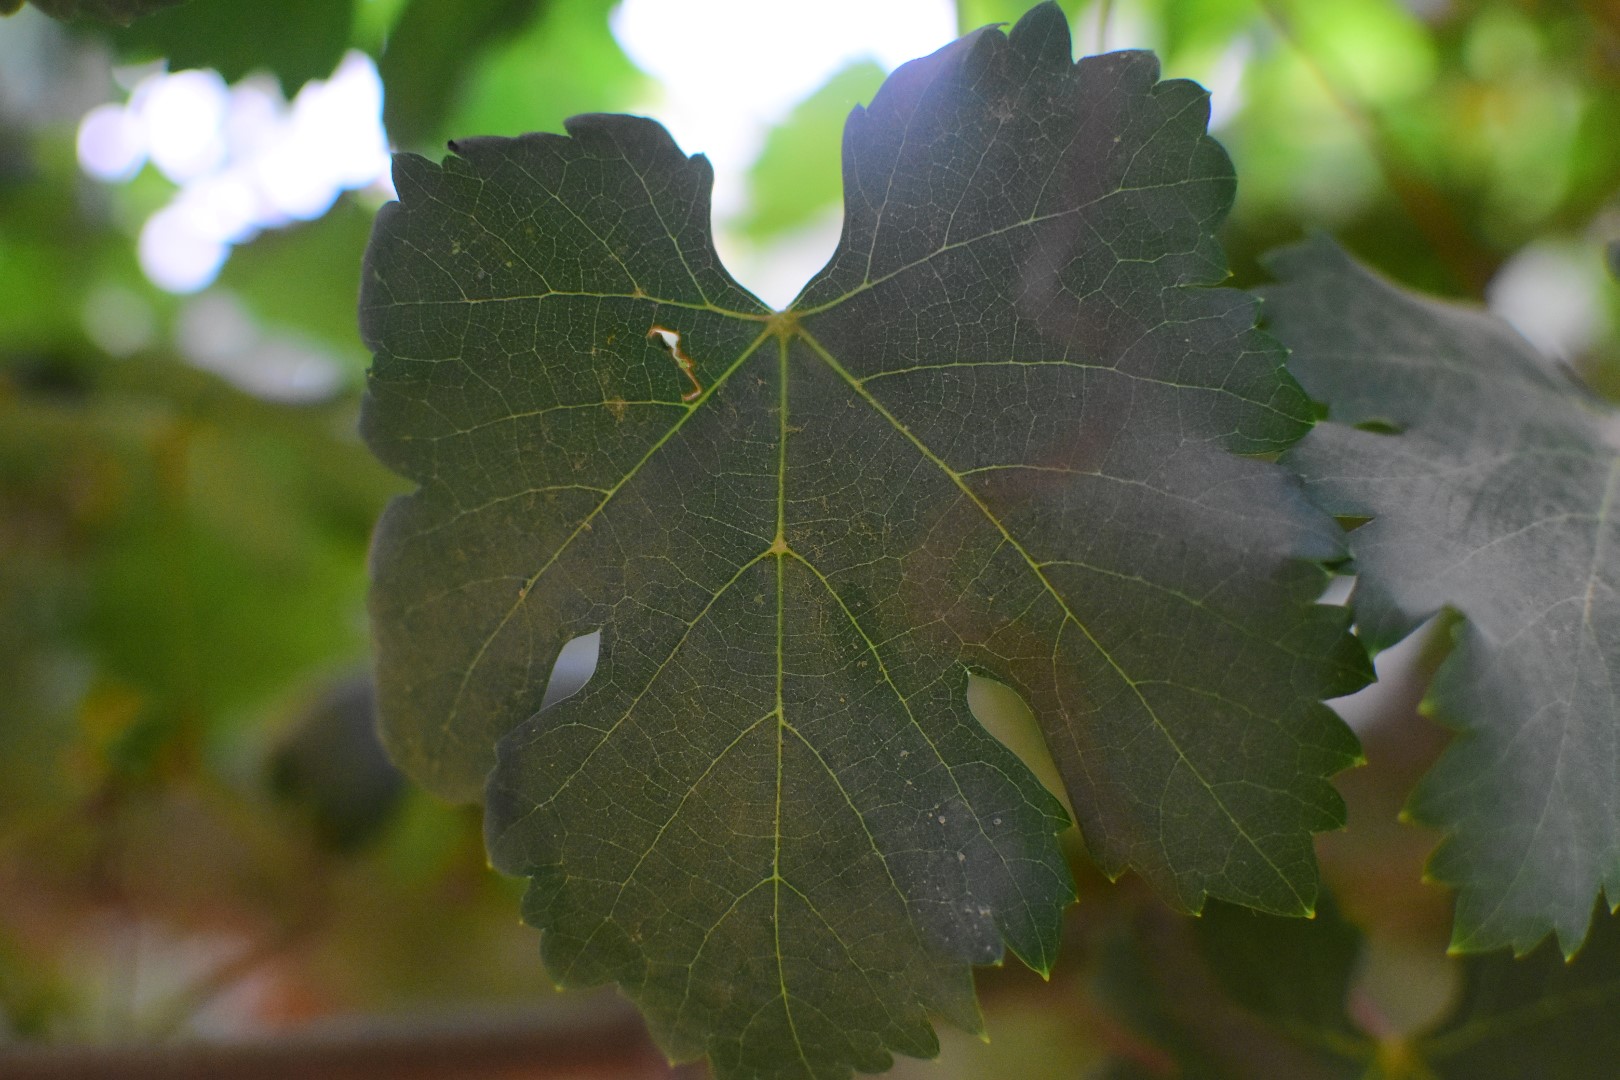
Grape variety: Aswud Balad